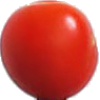
Label: Tomato Cherry Red 1